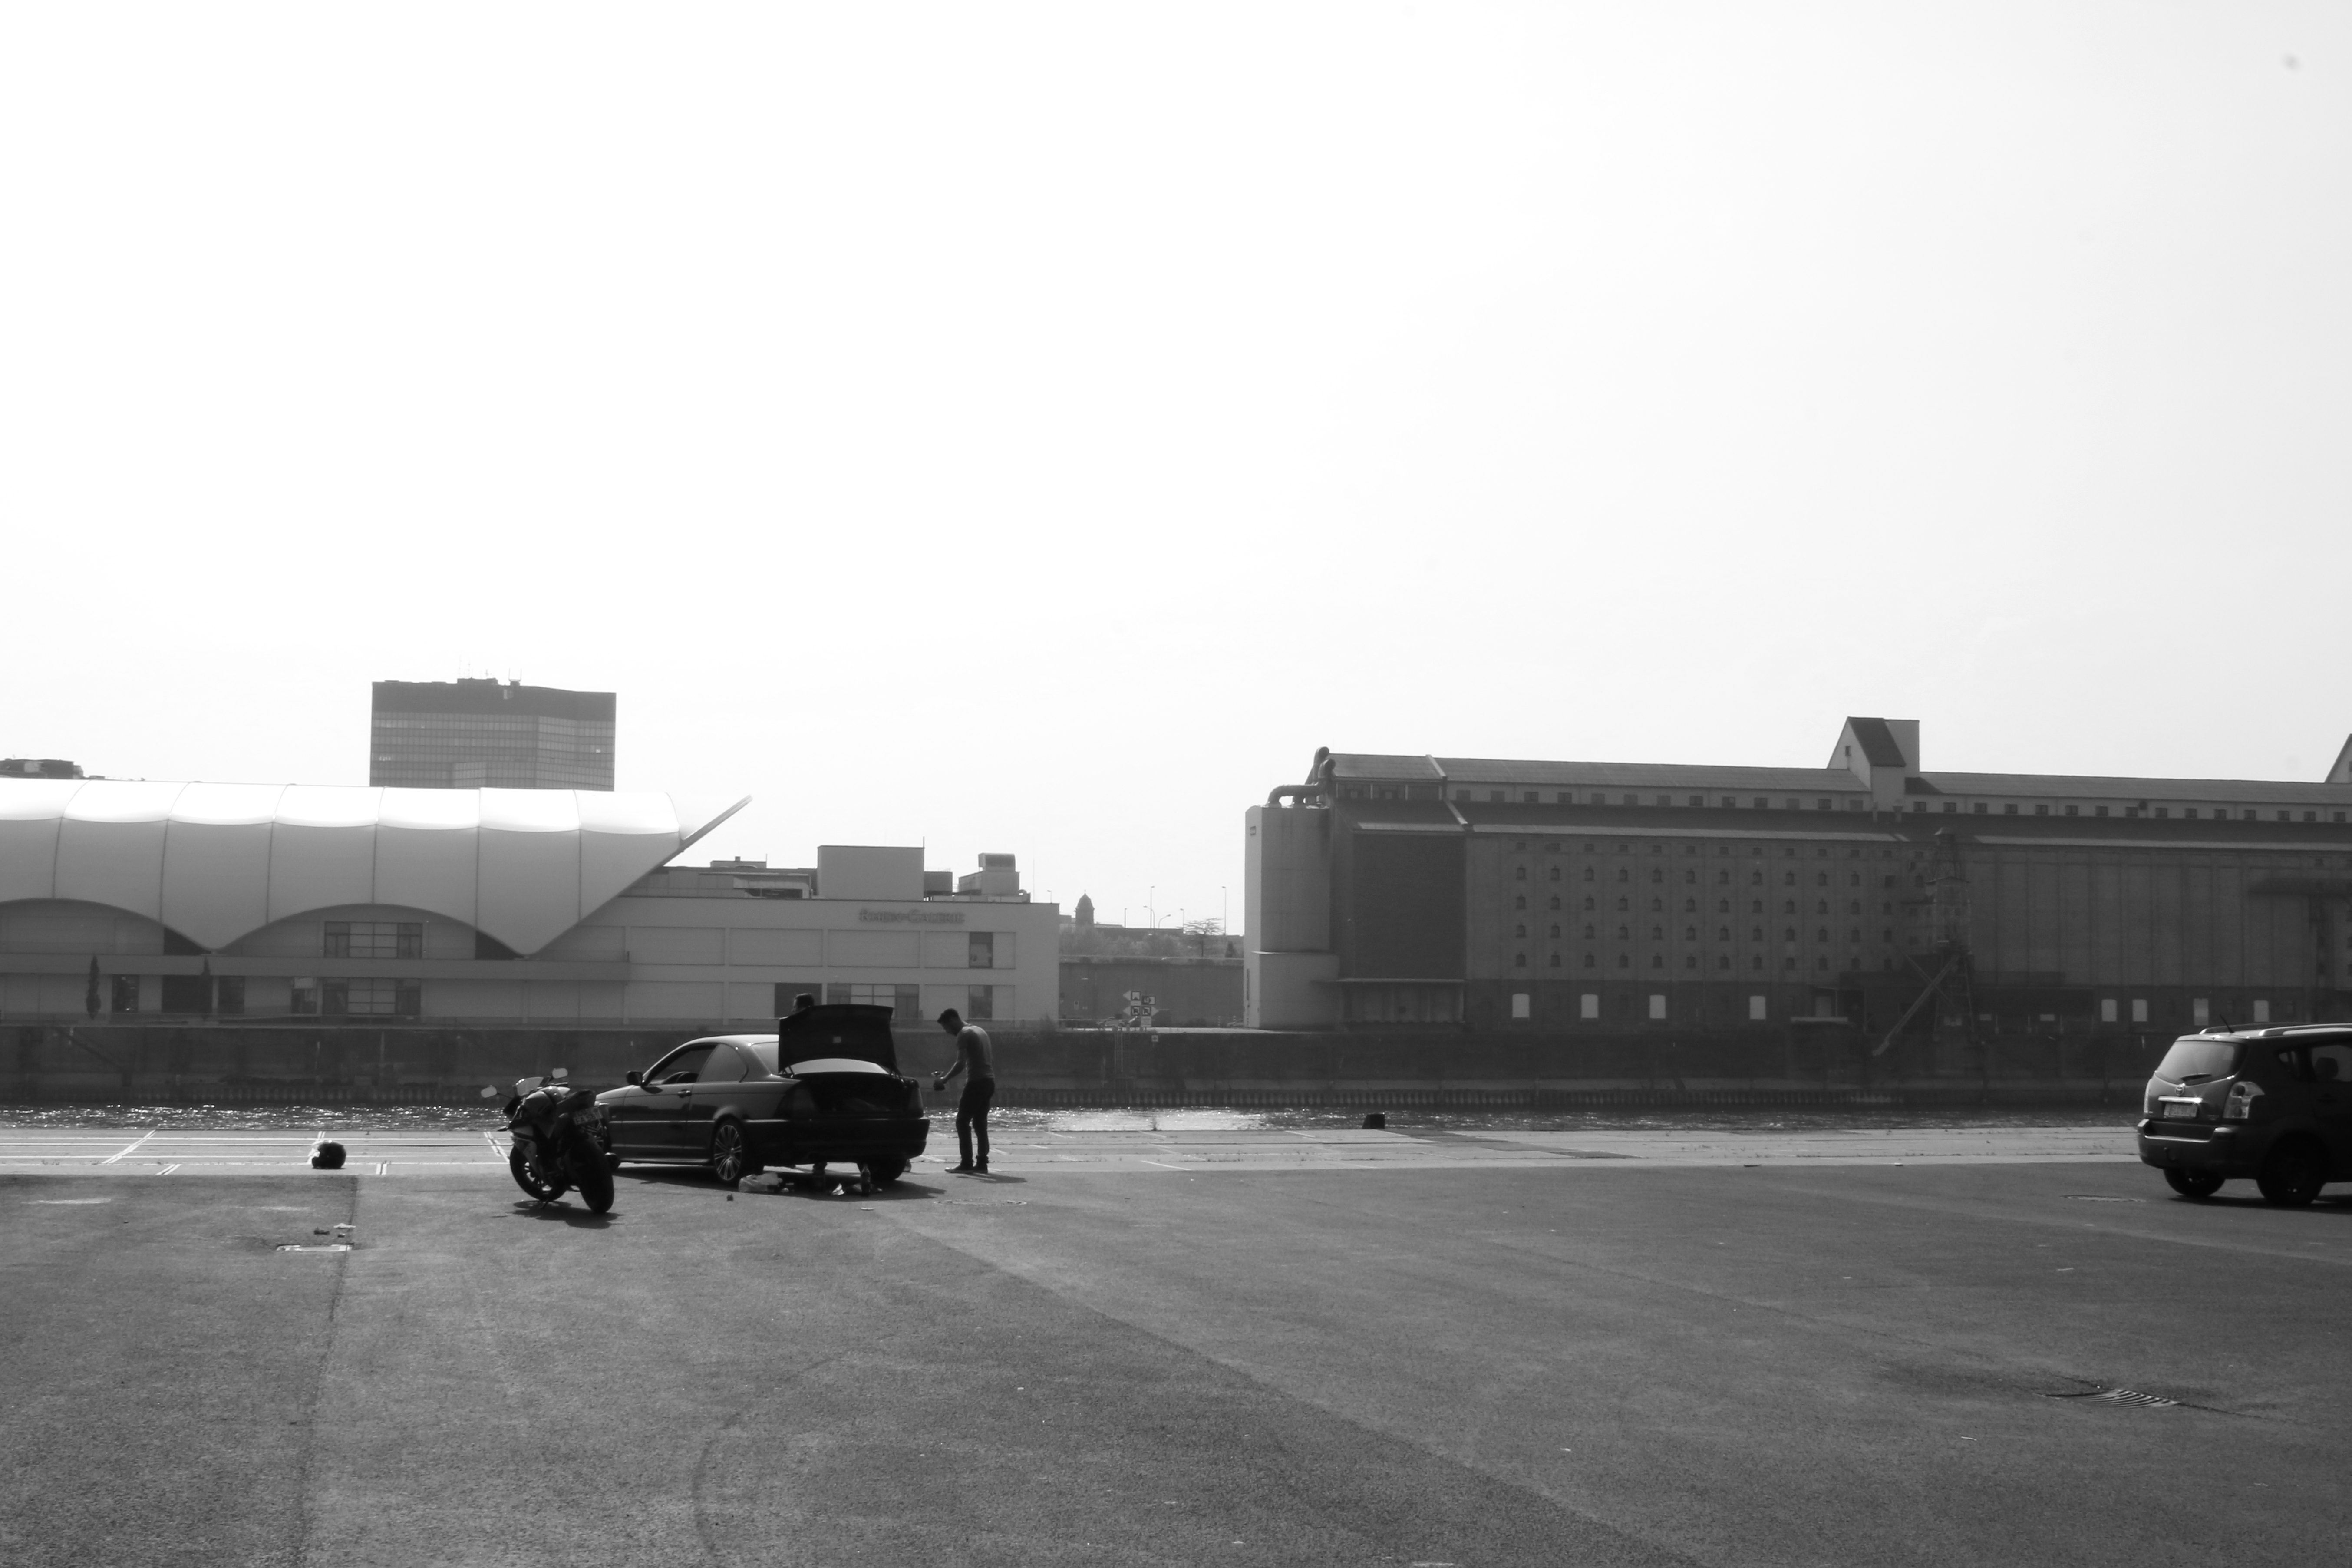
black and white, road, street, black, monochrome, bw, blackandwhite, blackwhite, infrastructure, alemania, allemagne, sw, schwarzweiss, schwarzweis, germania, mannheim, schwarzweissfotografie, schwarzweisfotografie, monochrome photography